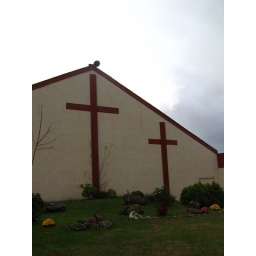
A church i visited had an awesome front courtyard, the sky above it was surreal as well